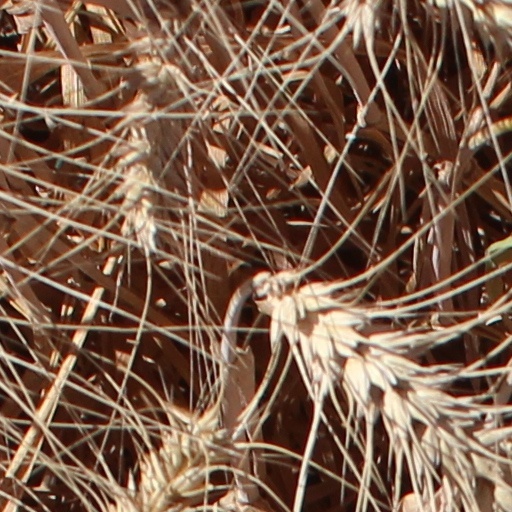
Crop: wheat